Juan Pablo Duarte

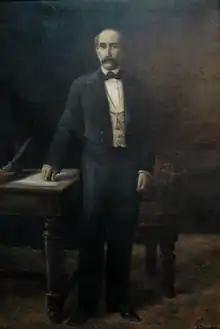
Painting of Duarte by Dominican painter Luis Desangles

Secretly, however, Duarte and Puello formed a conspiracy that would stage a coup to overthrow José María Caminero. Duarte and Puello had the support of between 150 and 200 officers who had been former slaves. These freedman joined their entourage because they were convinced that their freedom was threatened by the Board after the Duartistas told them that supporters of the protectorate wanted to sell the country to the French and restore slavery. Duarte was in a position to carry out the coup, since Brigadier General Ramón Santana, who was feared by Puello's supporters, was in a critical state of health, and in addition, the French warship "Naiade" was absent.